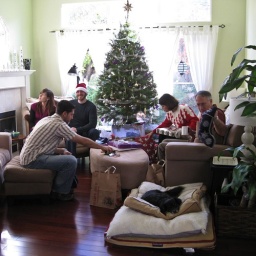
Sitting around the Christmas tree with Trish's parents and brother (and Lucy on the dog bed), opening our stockings.